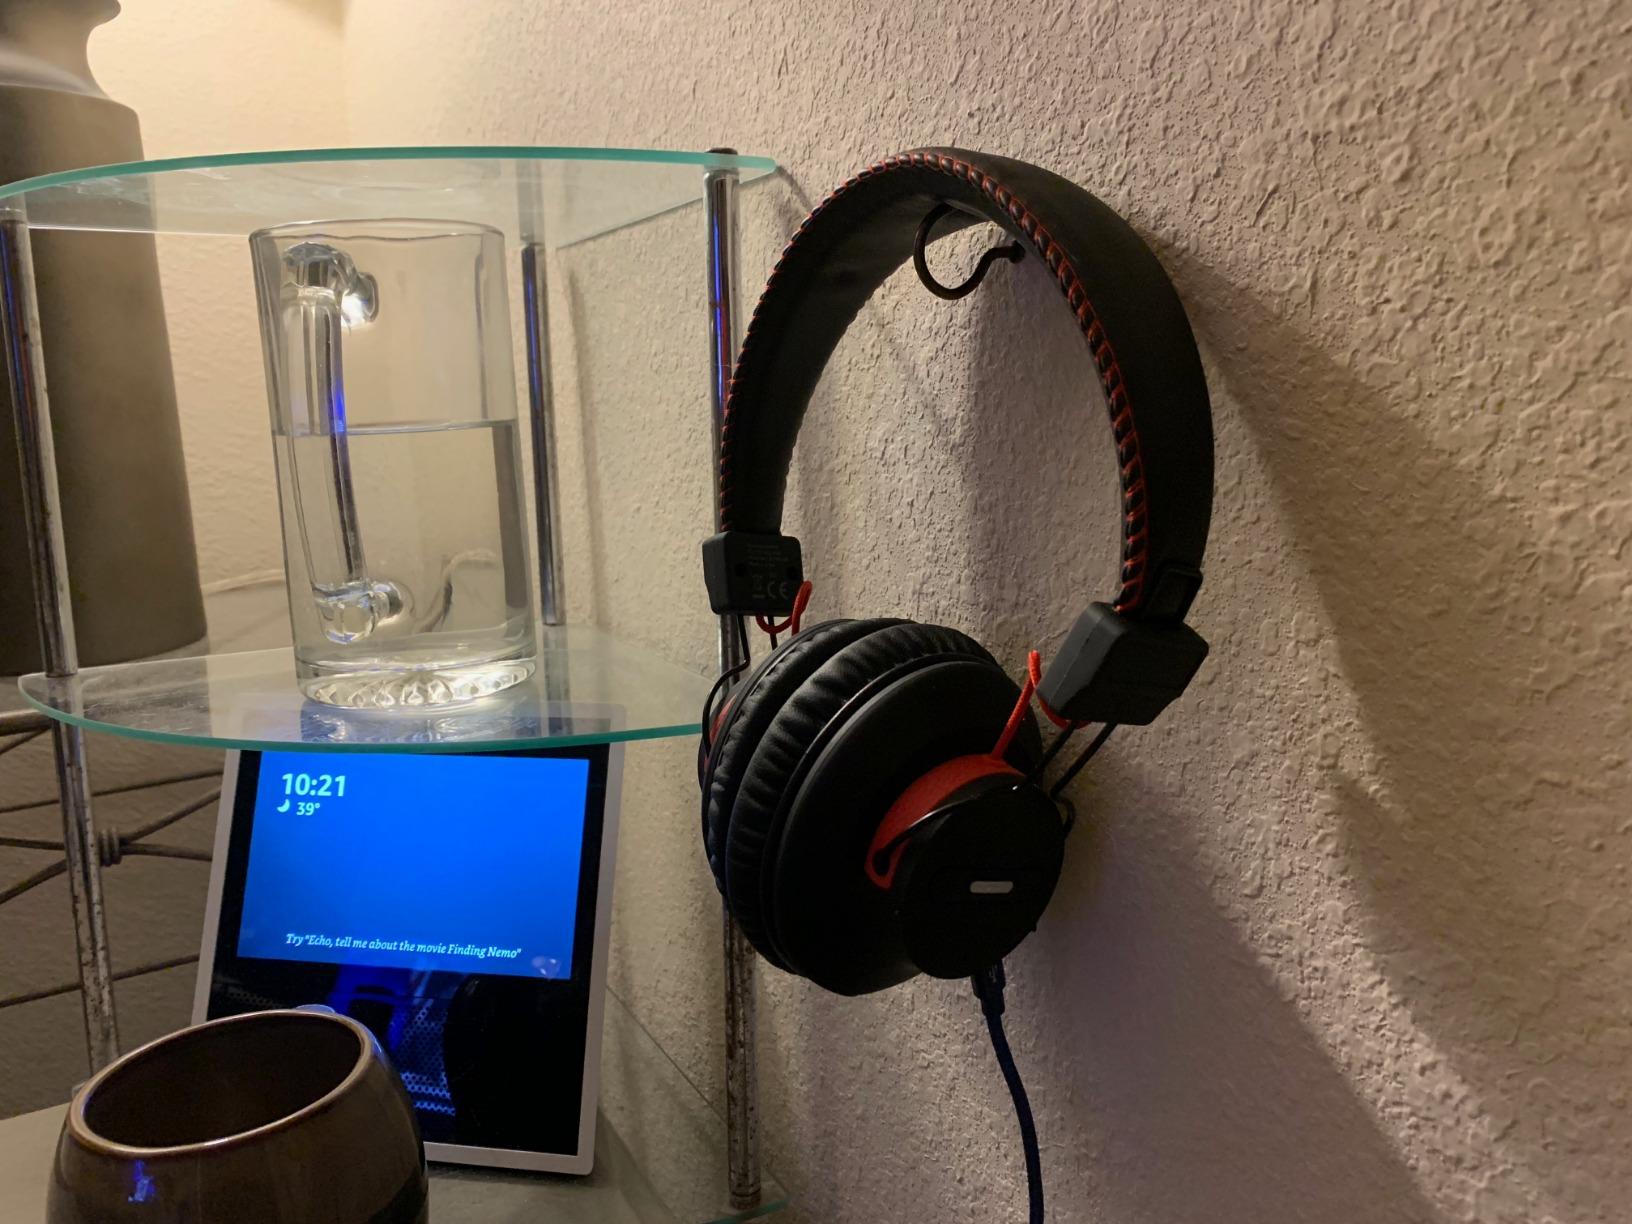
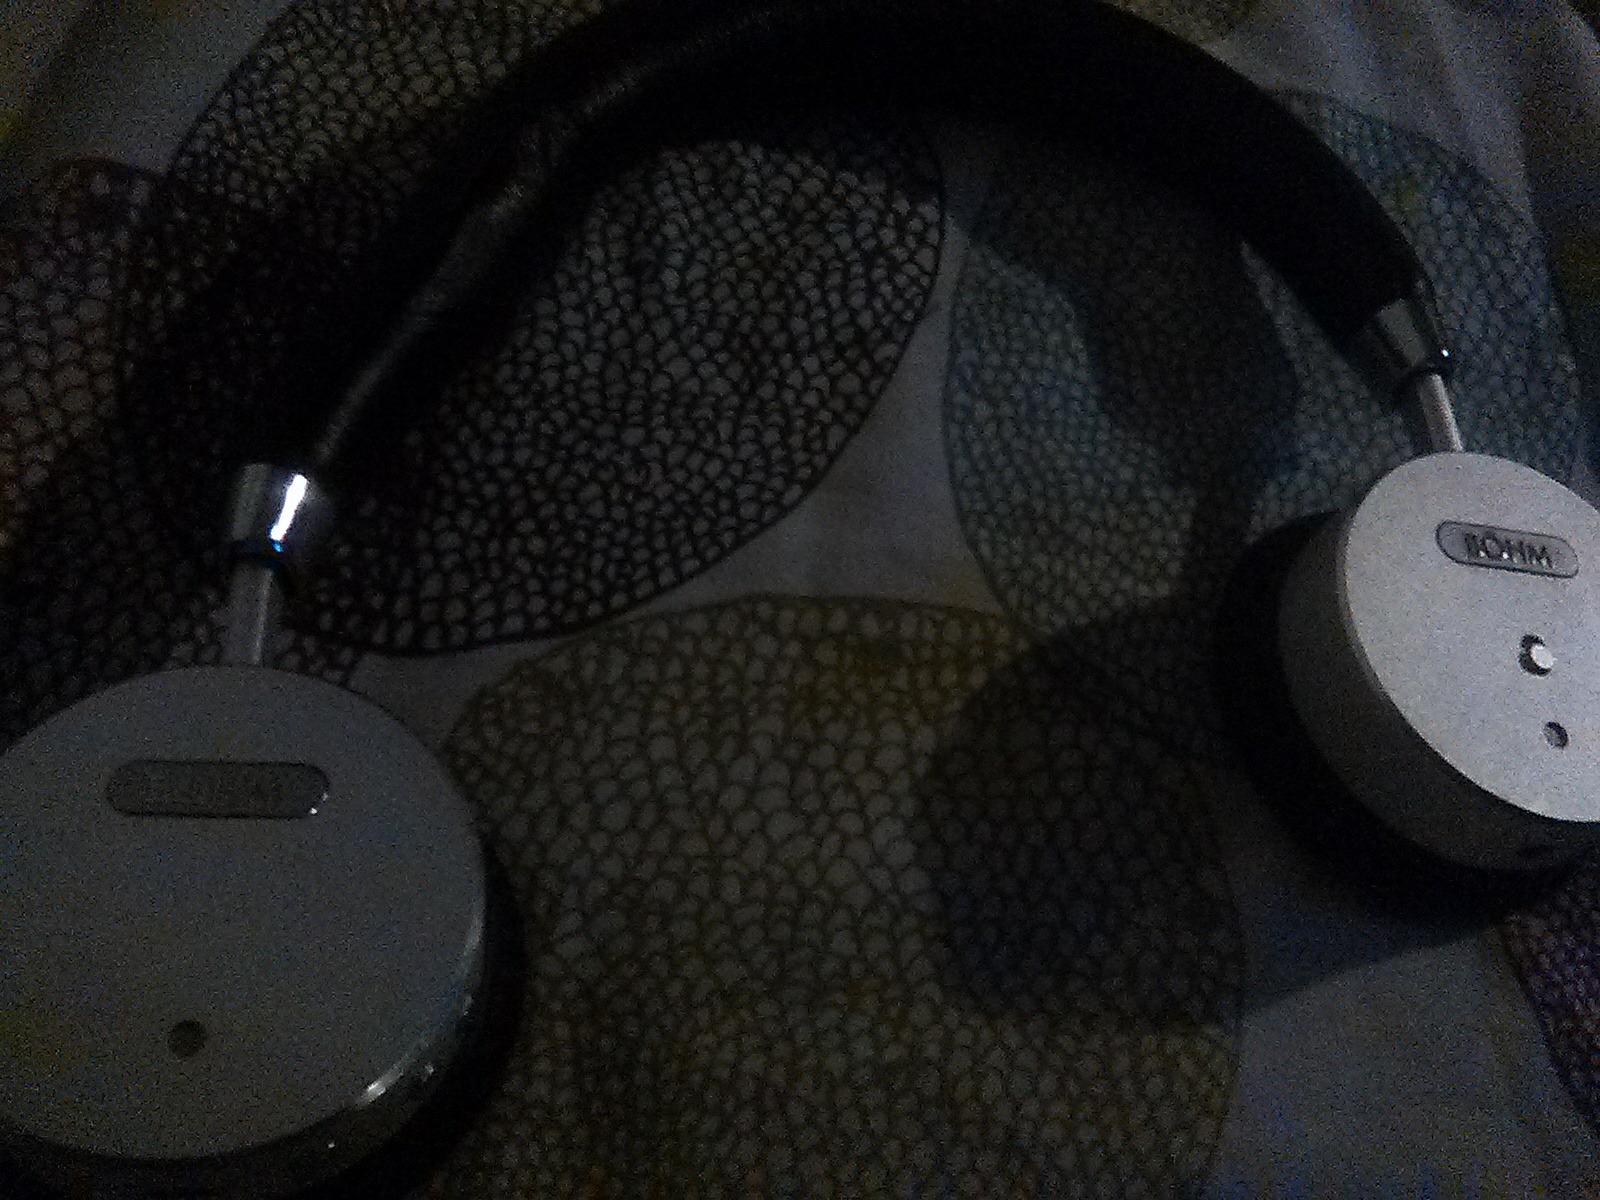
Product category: headphones
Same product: no